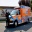
Label: ambulance